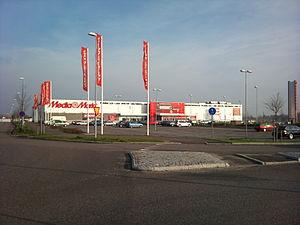
Media Markt est une chaîne de magasins allemande spécialisée dans l'électronique et l'électro-ménager grand public, numéro 1 en Europe. Elle appartient, avec Saturn, au groupe Media-Saturn-Holding, une filiale de Metro AG. Media Markt centre principalement son offre sur un large assortiment aux prix les plus bas.